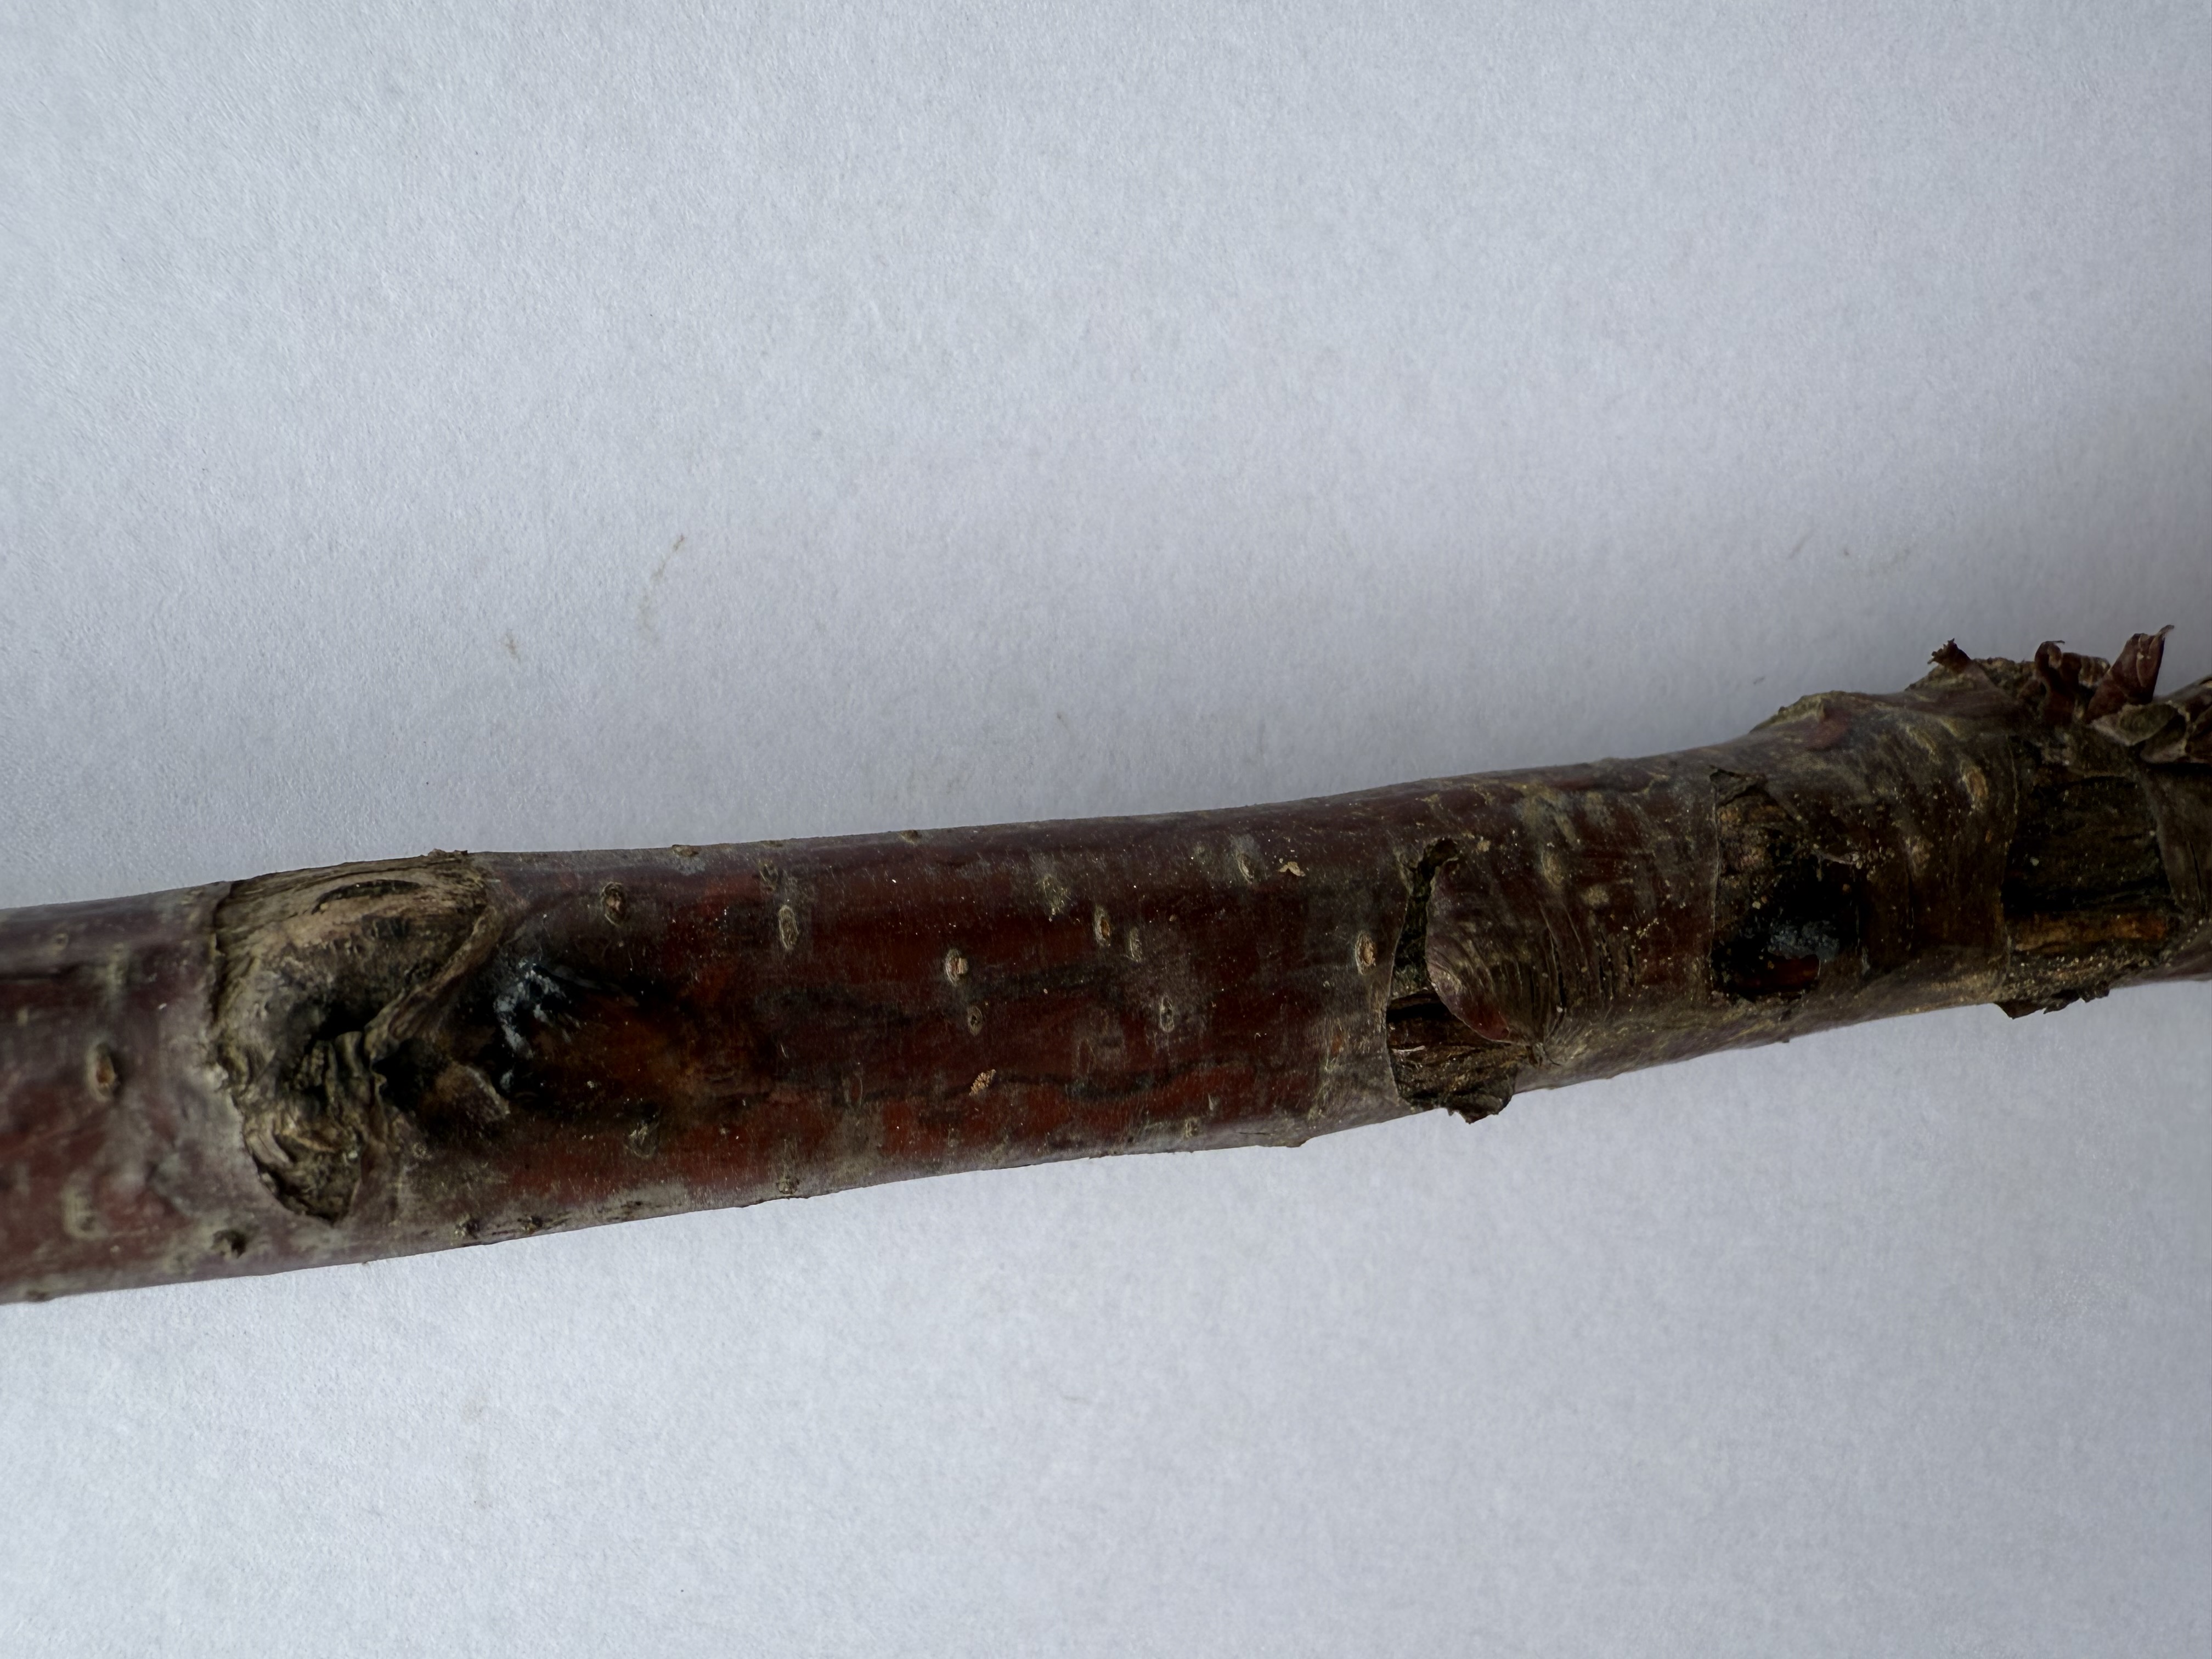
Variety: Kutahya Sour Cherry